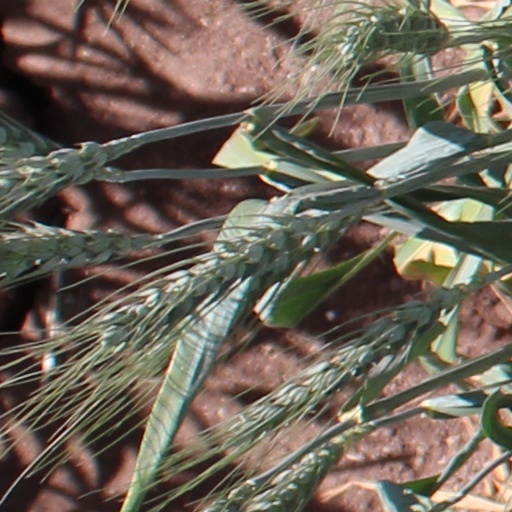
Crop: wheat